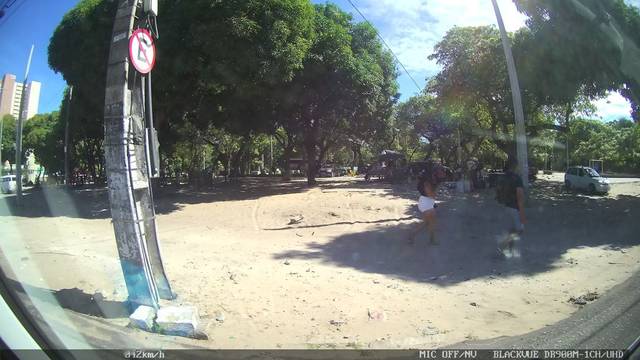
Region: Brazil
Coordinates: -3.726, -38.559